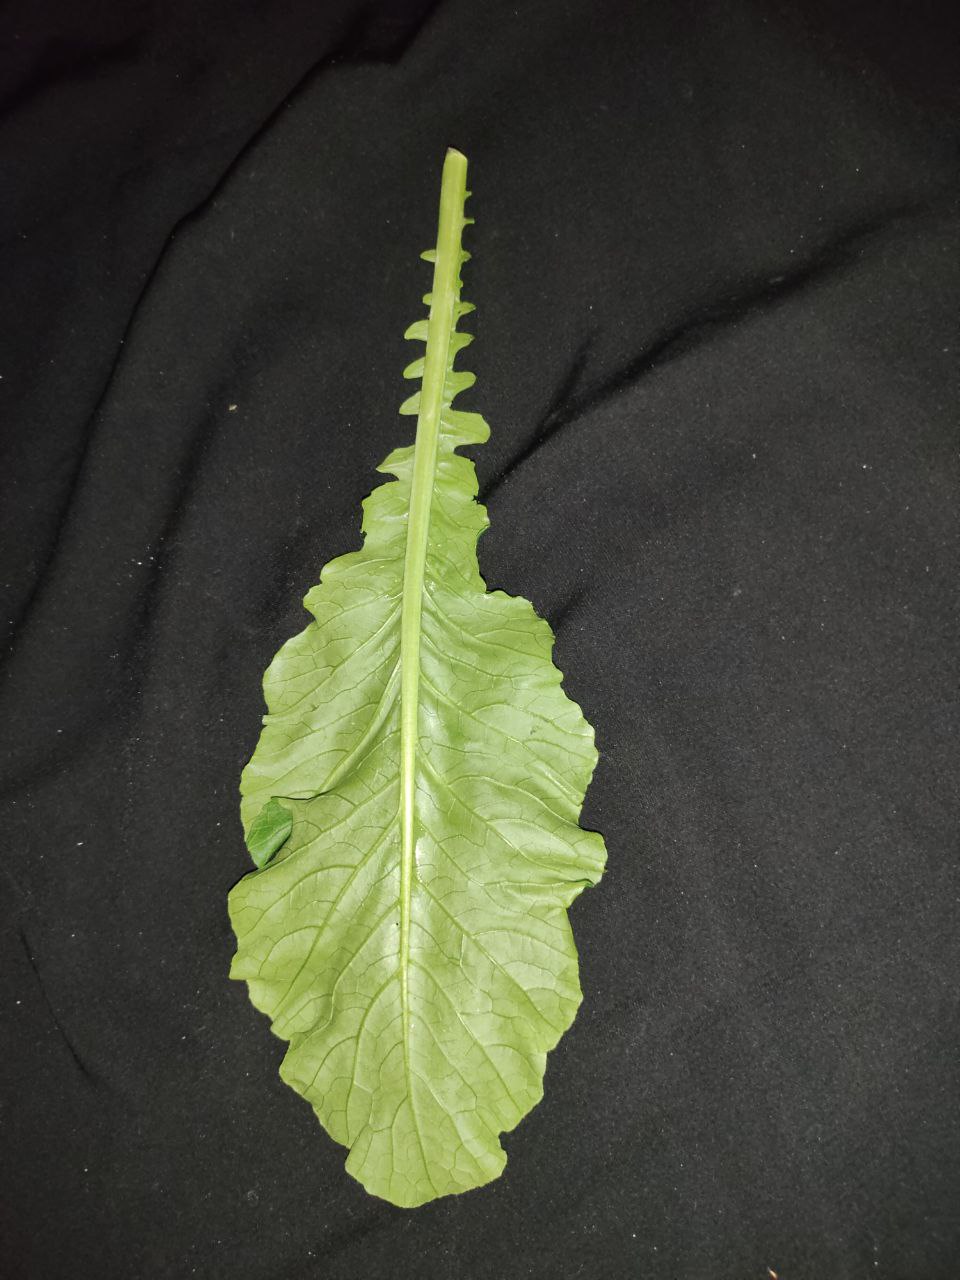
Label: Fresh leaf